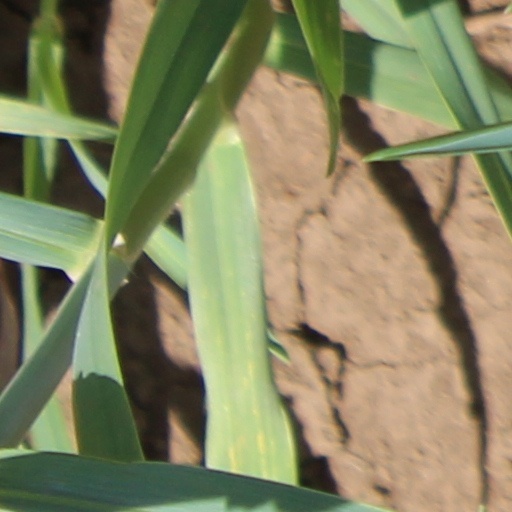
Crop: wheat